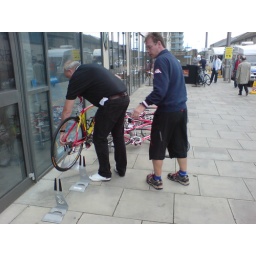
the dude in the black was shouting (in italian) at the lad in blue about letting the bikes fall over. it was windy though...